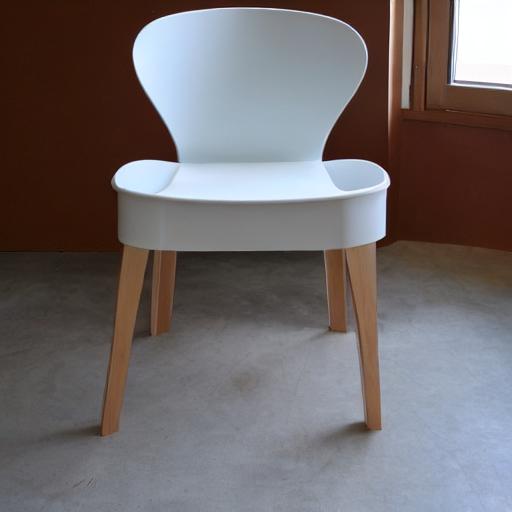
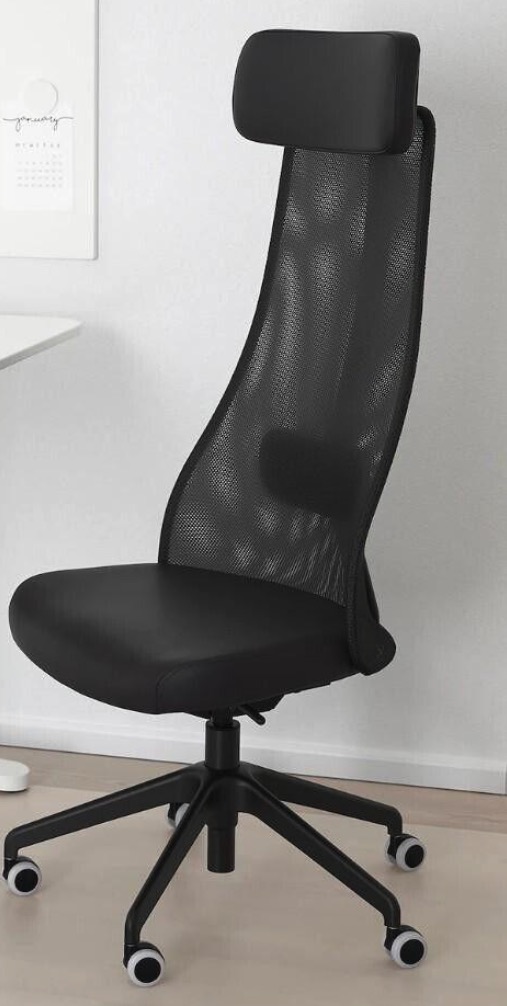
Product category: items_chair
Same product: no